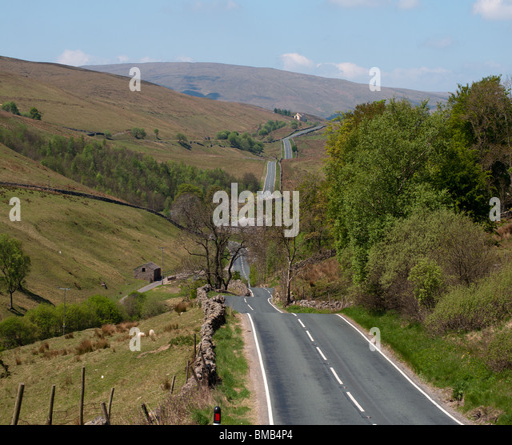
the road in land just passed person